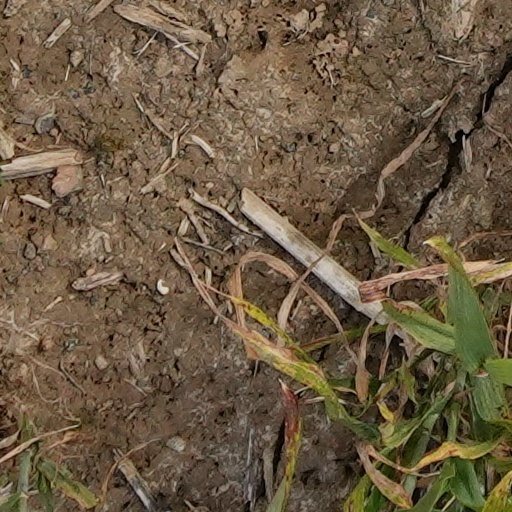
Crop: wheat